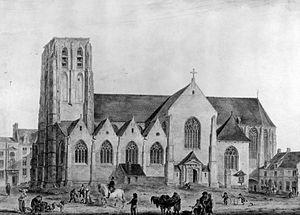
L'ancienne église Saint Géry était un édifice religieux catholique de style gothique brabançon sis au cœur de la ville de Bruxelles dont elle est liée à la fondation. Une ancienne chapelle castrale du Xe siècle sur une île de la Senne est remplacée par une église achevée en 1584. L'édifice est démoli durant la période française. Elle était dédiée à saint Géry, évêque de Cambrai.
L'île Saint-Géry est une ancienne île de Bruxelles qui forme aujourd'hui un quartier du Pentagone dans la ville de Bruxelles en Belgique. Celui-ci fait partie du quartier du Centre. On nomme l'ancienne emplacement de l'île quartier Saint-Géry ou quartier de l'île Saint-Géry.